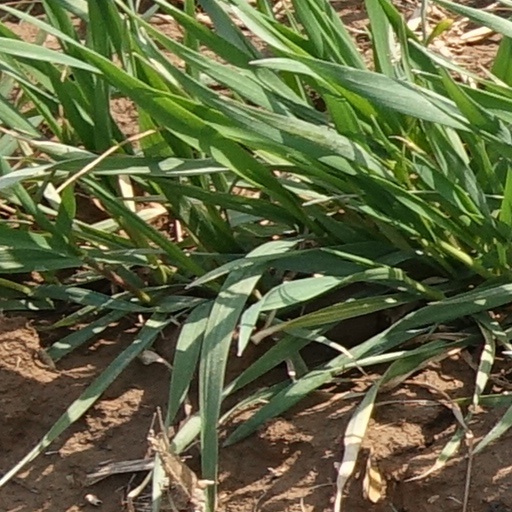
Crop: wheat